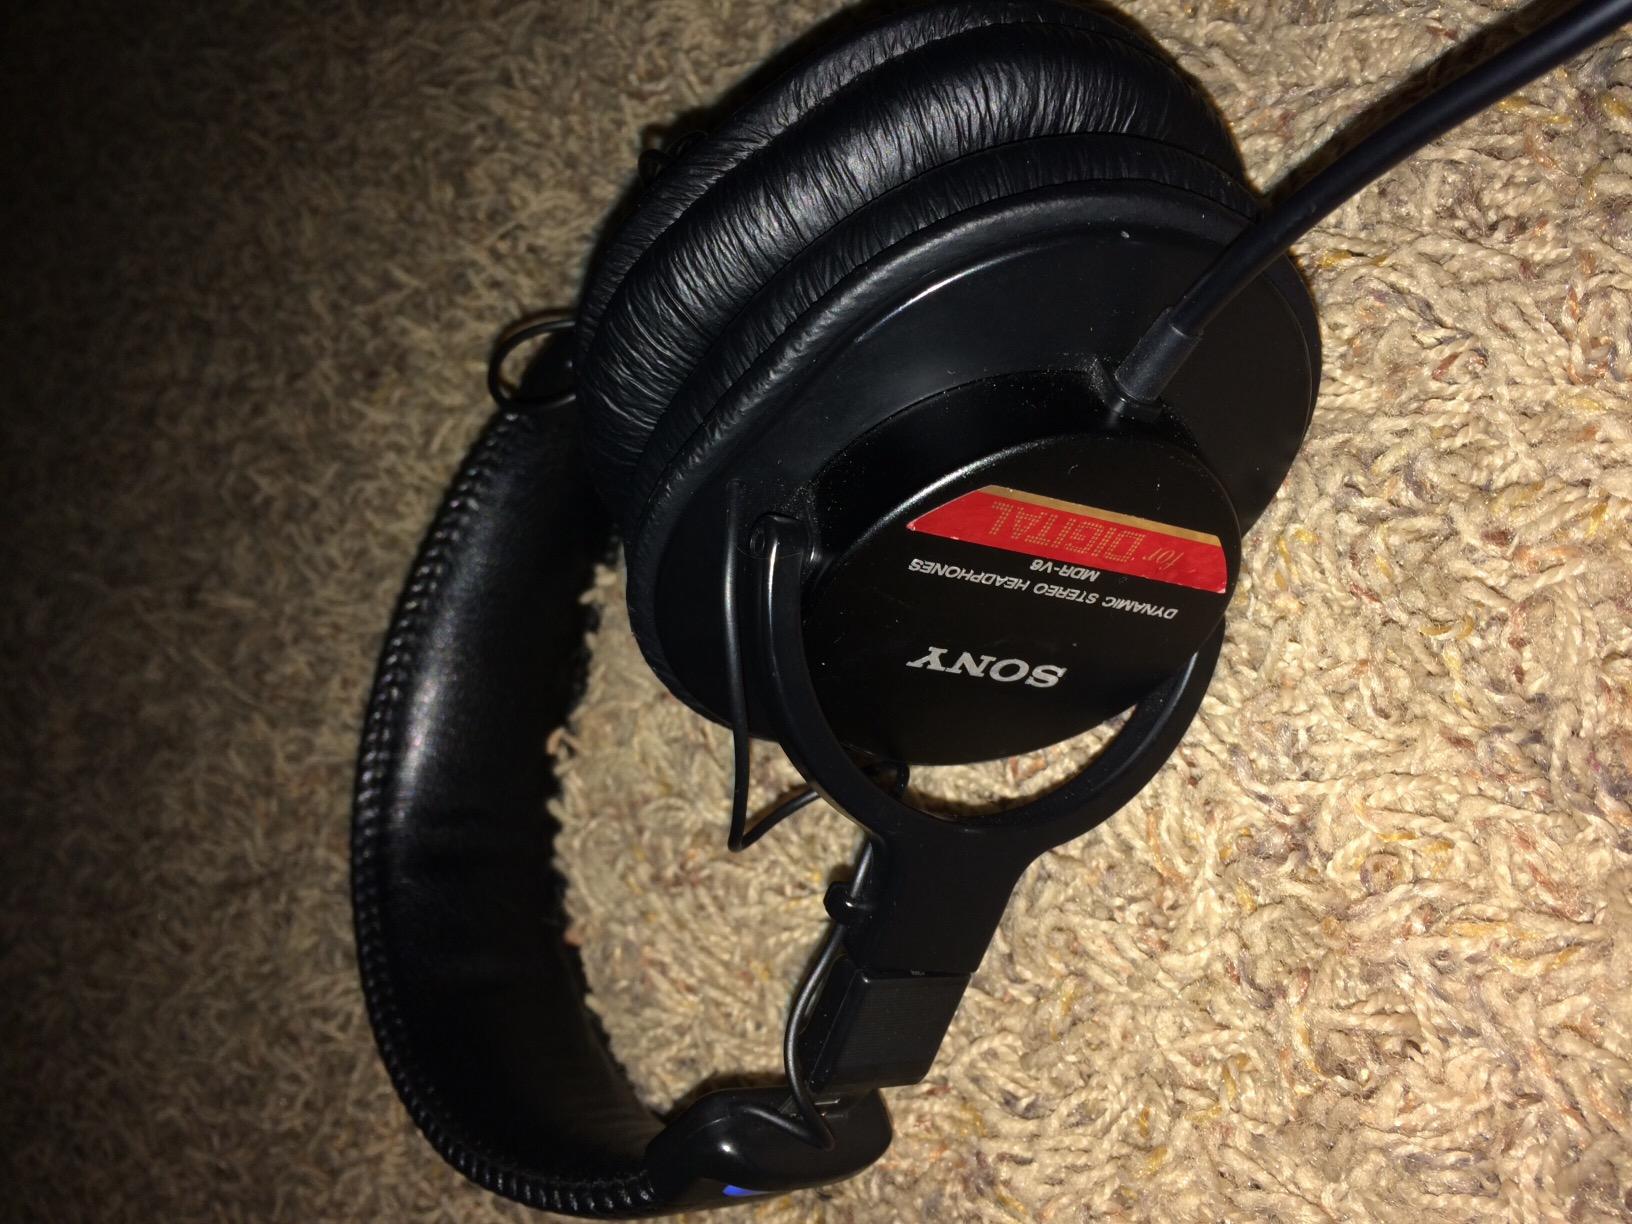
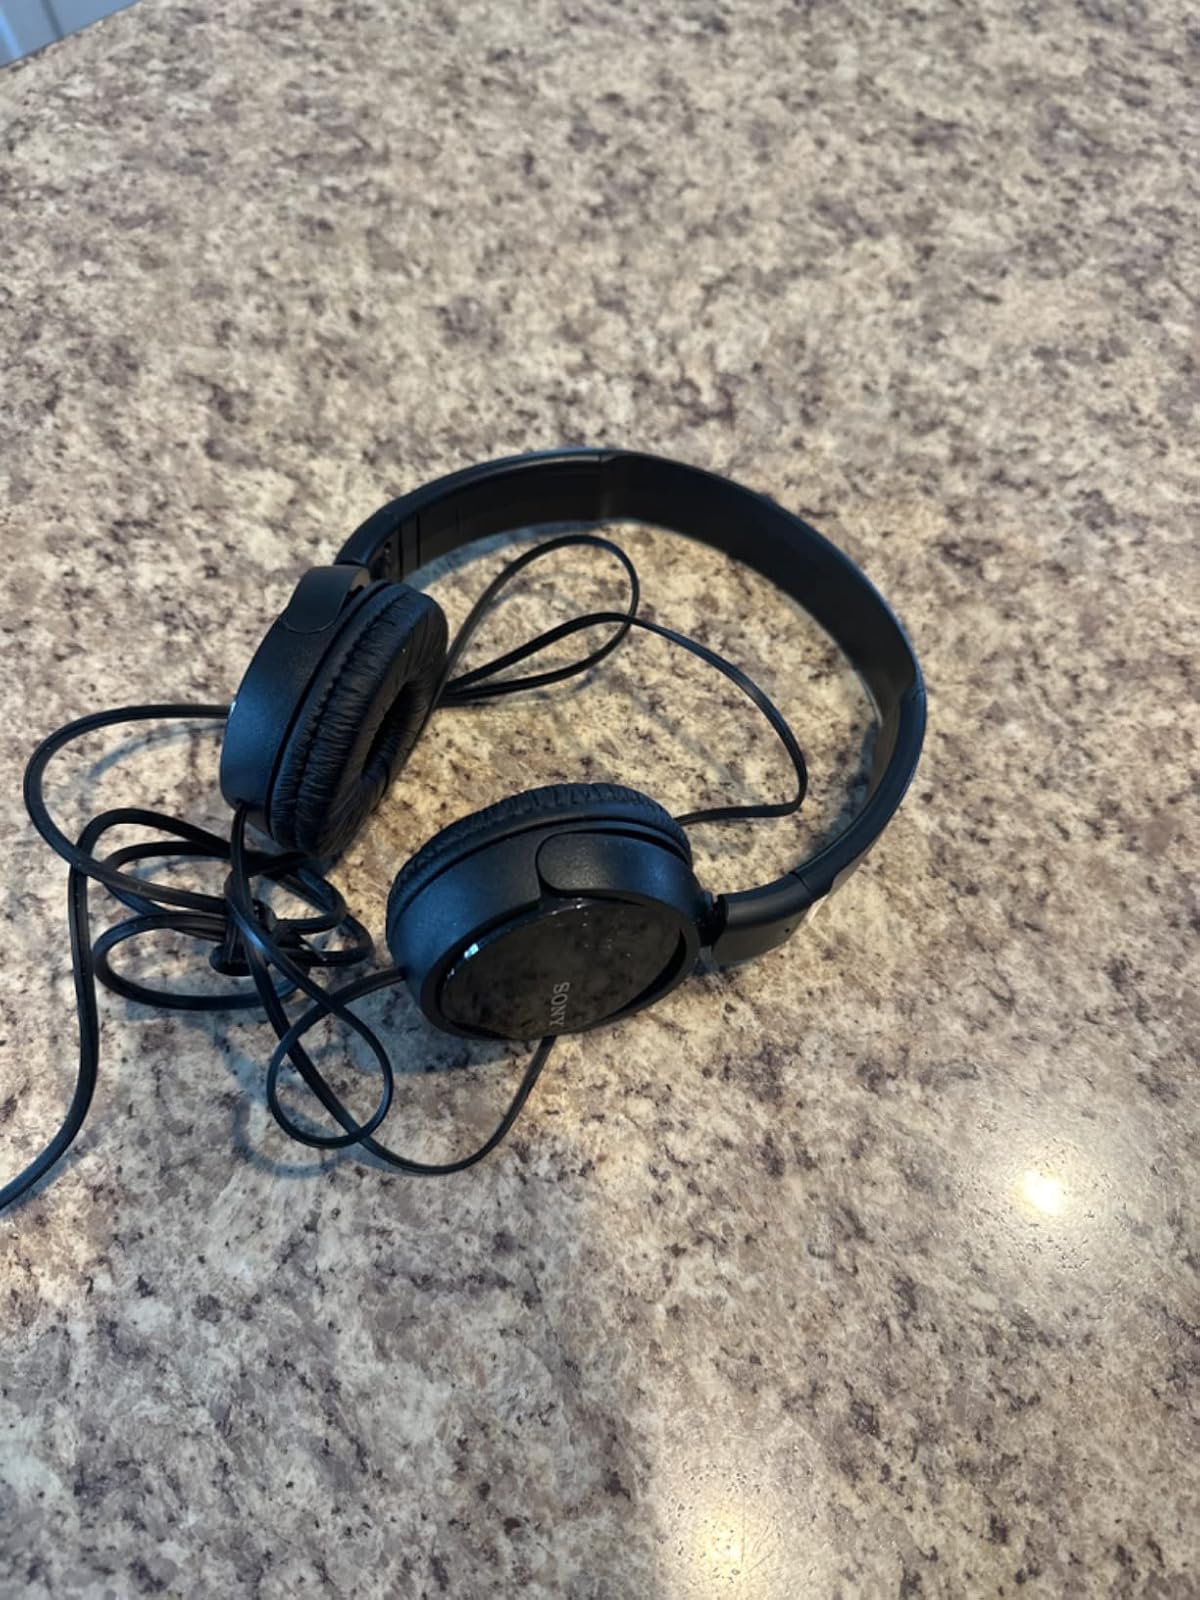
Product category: headphones
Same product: no